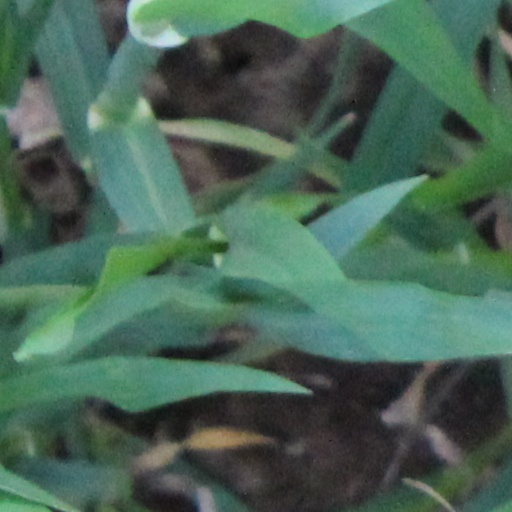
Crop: wheat